Canetti Peak

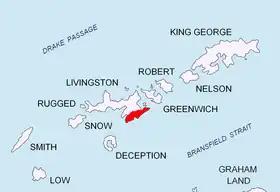
Location of Tangra Mountains on Livingston Island in the South Shetland Islands

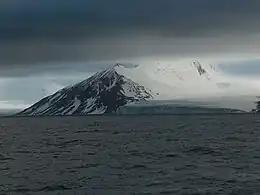
Canetti Peak, southwest view with Zagore Beach on the left and Charity Glacier on the right

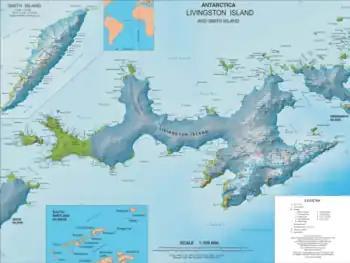
Topographic map of Livingston Island and Smith Island

Canetti Peak is a 400 m peak in the Friesland Ridge, Tangra Mountains, eastern Livingston Island in the South Shetland Islands, Antarctica. The peak has precipitous and ice-free western slopes and overlooks Zagore Beach and False Bay to the west and north, and Charity Glacier to the south. The peak was named after Elias Canetti (1905–1994), a Bulgarian-born Nobel laureate in literature.